Battle of the Wines

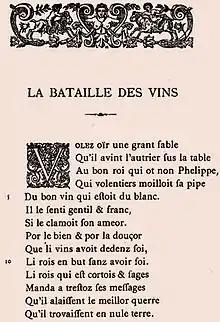
First page of "Battle of the Wines"

The Battle of the Wines ("fr. La Bataille des Vins"), sometimes called "The Battle of the Blends" was a notable poem written by Henry d'Andeli in 1224 and tells the story of a famous wine tasting organized by the French king Philip Augustus. Over 70 samples from France and across Europe, including Cyprus, Spain and the Mosel region, were tasted and judged by an English priest. The priest classified the wines he tasted as either "Celebrated" for those which pleased him or "Excommunicated" for those that did not meet his standards. In the end a sweet wine from Cyprus (widely believed to be Commandaria) won the overall tasting and was awarded the supreme title of "Apostle".